Music of North Africa

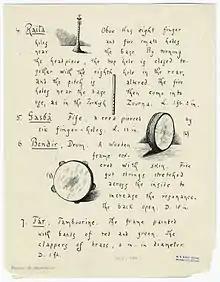
Most common instruments used in traditional North African music

Of all the North African countries, Algeria's popular music may be the best-known abroad. Raï, a style of urban popular music developed in early 20th century Oran, has become a common sound in parts of Europe, especially France (which has a large Algerian population) since the late 1980s. The music of the Berber Kabyle people and Chaabi are both also renowned throughout the country, and in France.